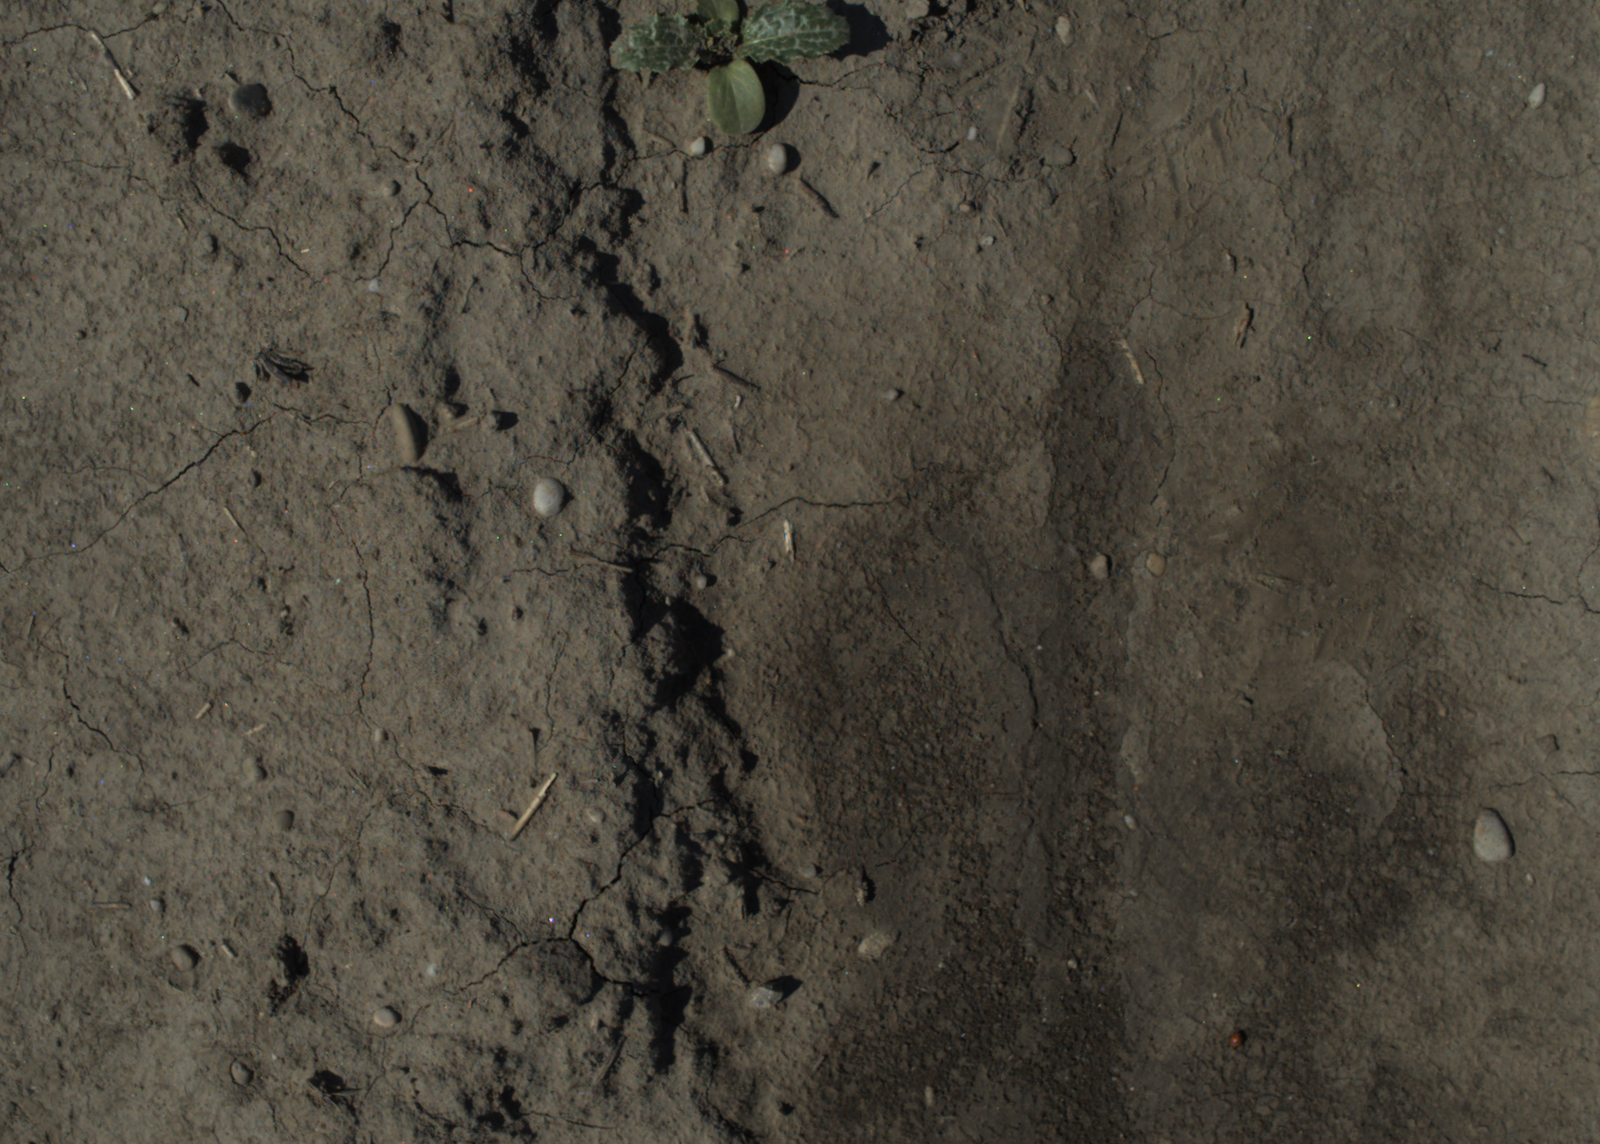
Capture date: 15.07.2021 09:54:26
Weather: sunny
Wind: light
Seeding date: 08.06.2021
Plant canopy height (mm): 962